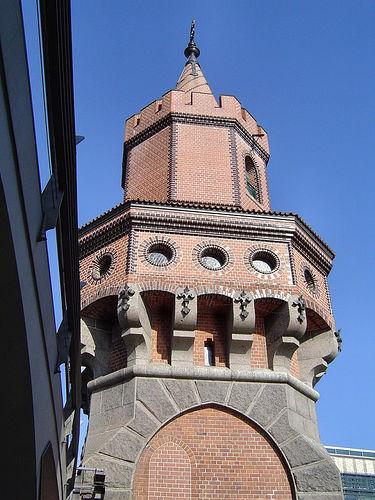
Weather: sun or clear